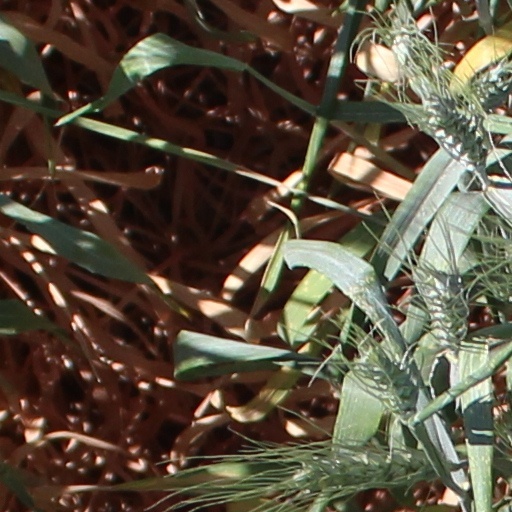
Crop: wheat